Scars (band)

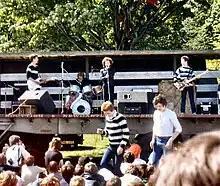
The original Scars lineup performing live at the Meadows Festival in 1979, featuring original drummer Calumn Mackay

Fronted by Robert King and featuring Paul Research on lead guitar, John Mackie on bass, and Calumn Mackay on drums, the band's first single was in 1979 on Fast Product; "Horrorshow"/"Adult/ery". The band's song "Your Attention Please" appeared as a free gold flexi-disc in the first issue of the London-based style magazine "i-D". This song was later included in the band's 1981 (and sole) album "Author! Author!". "The Scotsman" ranked the album number 75 in the list of the top 100 Scottish rock and pop albums of all time. John Peel invited the band to record two of his Sessions, once in February 1980 and another in May 1981.